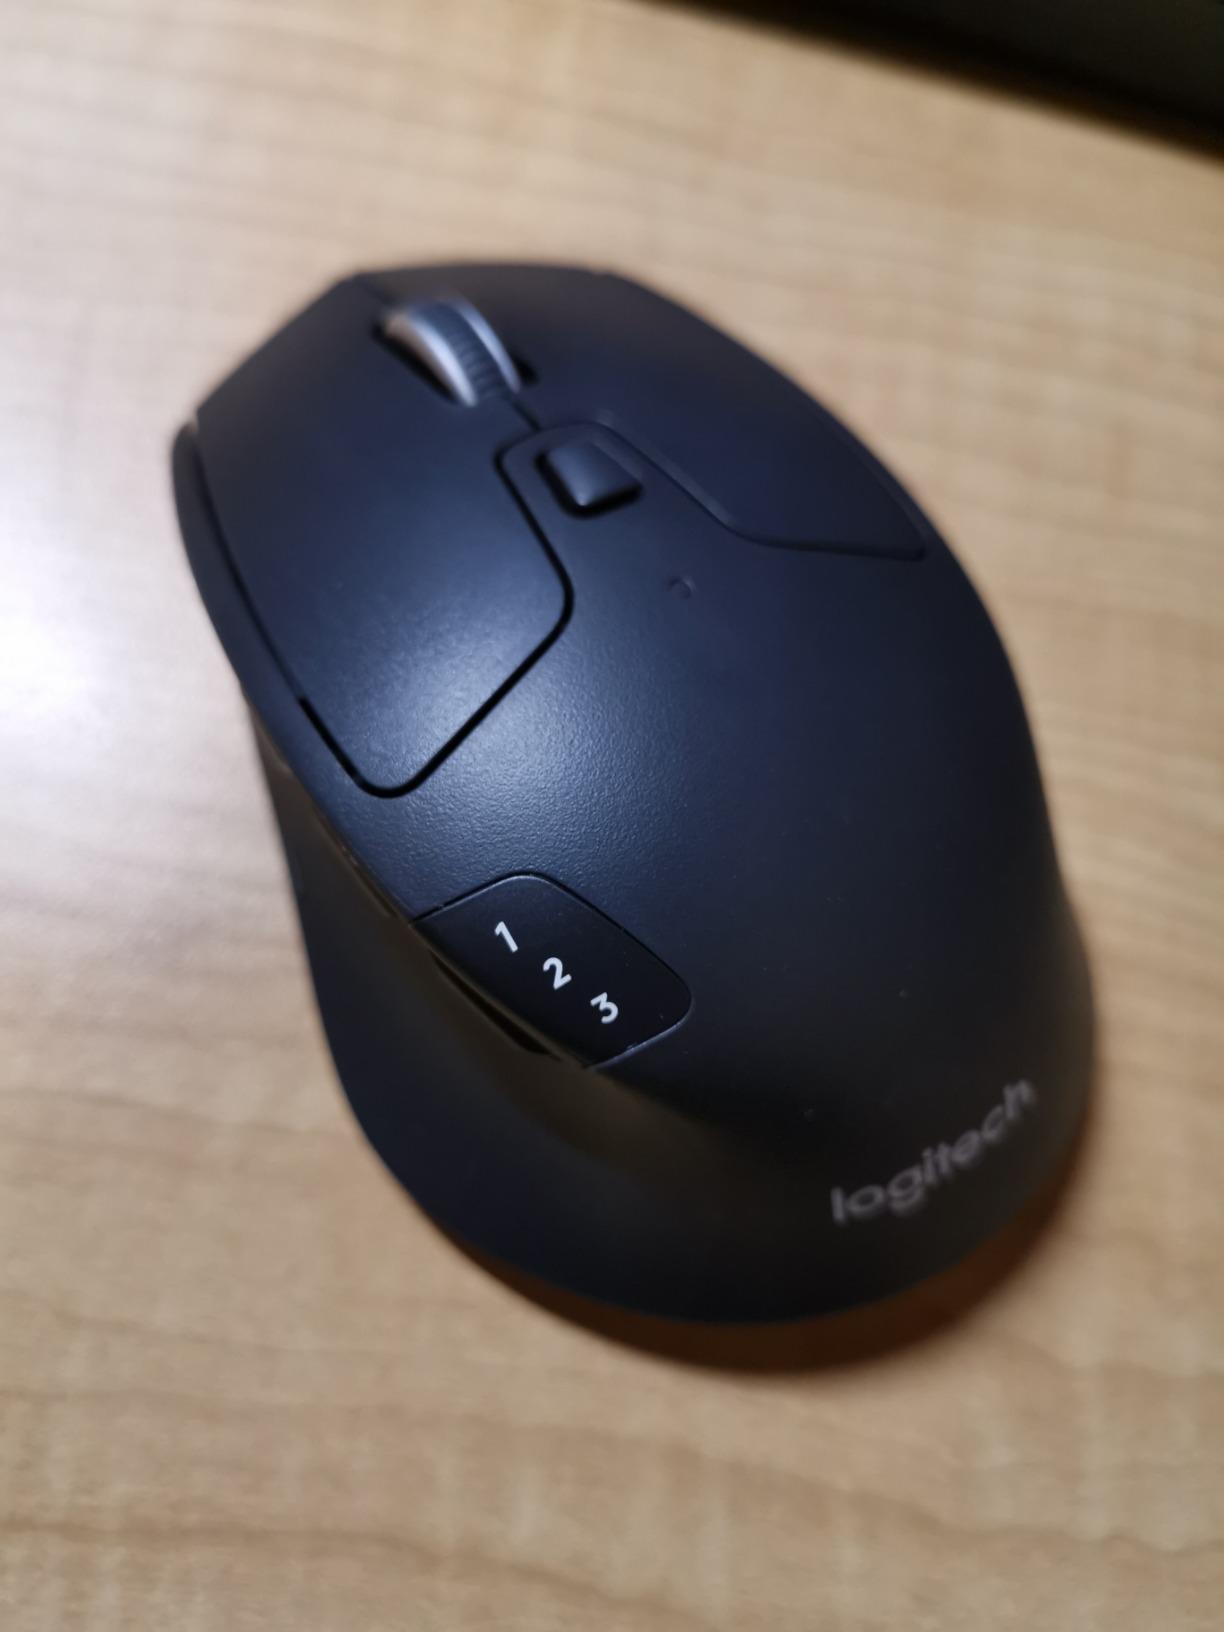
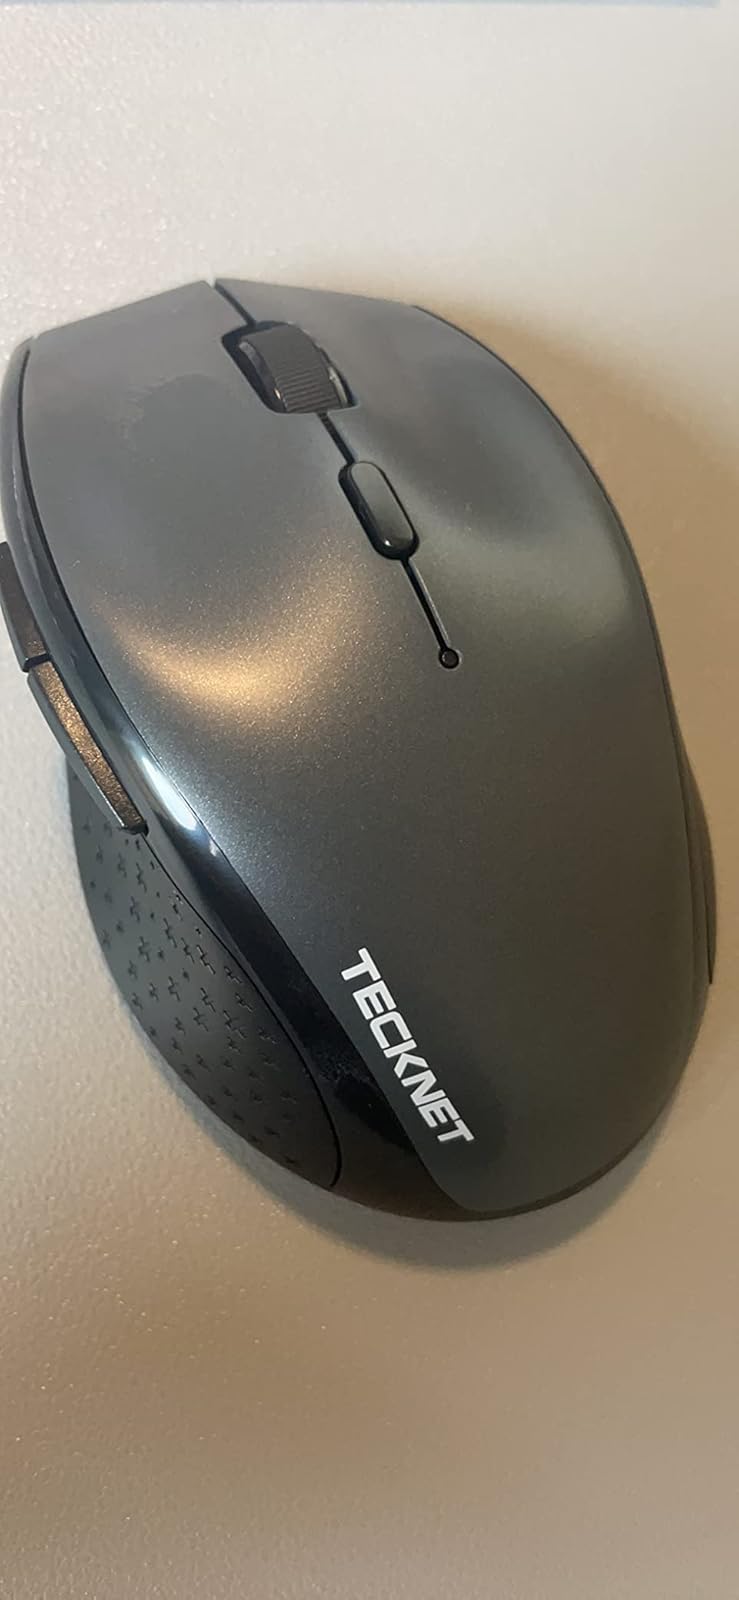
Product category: mouse
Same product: no